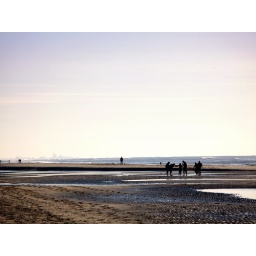
At the beach near Noordwijk. People walking through the water